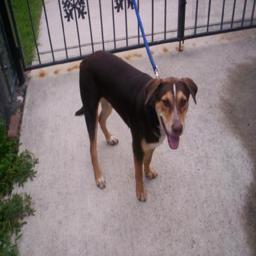
Animal: dogs